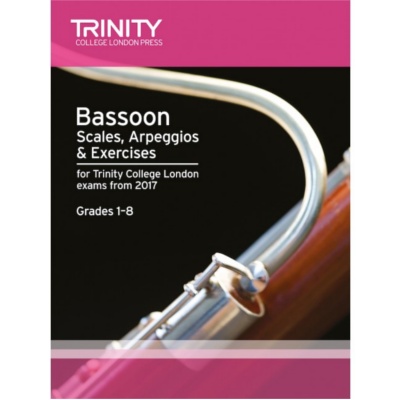
Trinity Bassoon Scales, Arpeggios & Exercises From 2017 - Grades 1-8
Brand: Hal Leonard
Category: Arts & Entertainment > Hobbies & Creative Arts > Musical Instrument & Orchestra Accessories > Woodwind Instrument Accessories > Bassoon Accessories > Bassoon Parts